Red rice

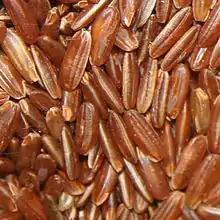
Reis Sorte C gehört zur Art Oryza glaberrima. Das Blatt hat eine gestreifte rote Farbe und wird daher „rotgeflügelter Reis“ genannt.

Red rice is rice that is colored red due to natural anthocyanin content. It is usually eaten unpolished or partially polished, and has a red bran layer, rather than the more common pale brown. Red rice has a nutty flavor. It has the highest nutritional value among rices eaten with the bran intact.